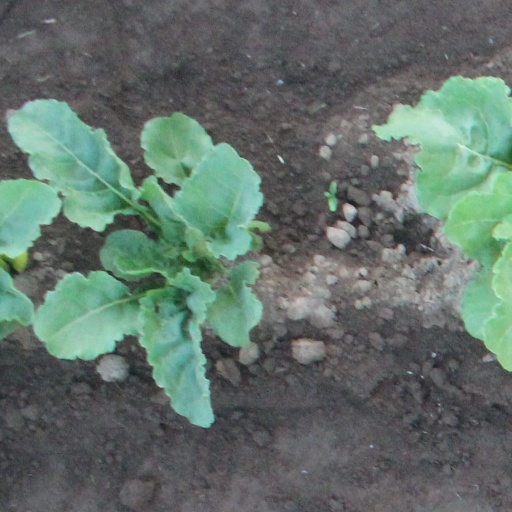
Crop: sugar beet